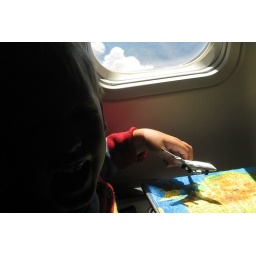
Reagan loved flying his airplane over a puzzle map of the US (while actually flying over the US)